Goodhue, Minnesota

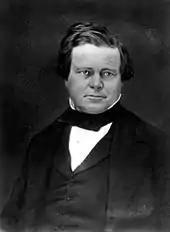
James M. Goodhue.

Goodhue was incorporated in 1889. Goodhue formerly had a rail line running through the eastern edge of the incorporated area, roughly parallel to and west of State Highway 58.